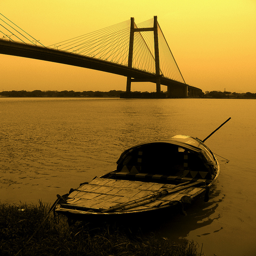
A boat is along the waters edge by a bridge.
A picture of a boat in the water.
A small covered paddle boat on the side of a river with a bridge in the background.
A boat on the bank of the river under a large bridge.
A boat sits  on the beach in front of the golden gate bridge.